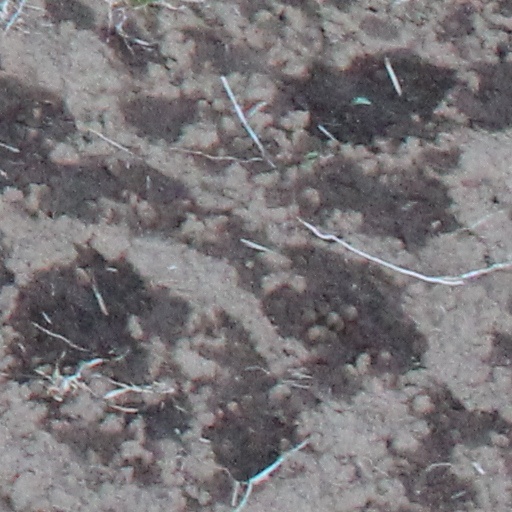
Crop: wheat